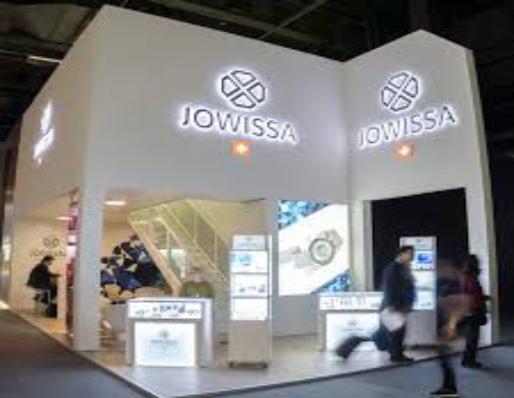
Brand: jowissa
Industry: Electronic